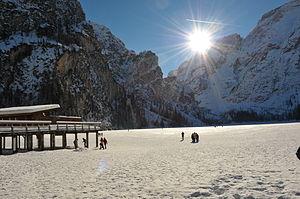
Le lac de Braies est un petit lac alpin situé dans le val de Braies à 1 496 m d'altitude, dans la municipalité de Braies, à environ 97 kilomètres de Bolzano.